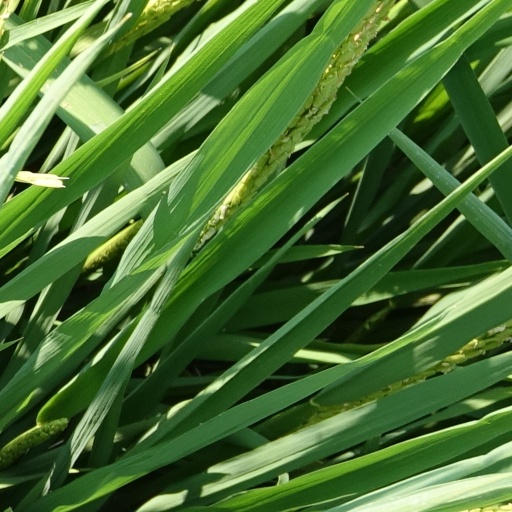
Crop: rice